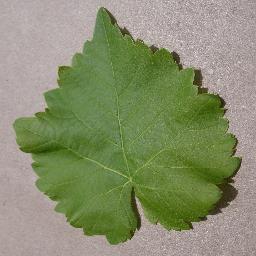
Label: Grape___healthy